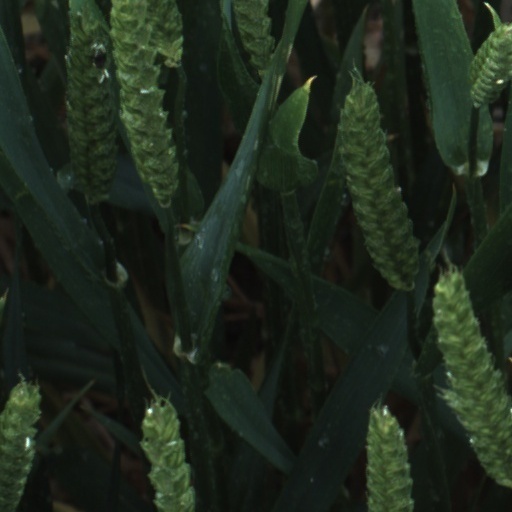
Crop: wheat